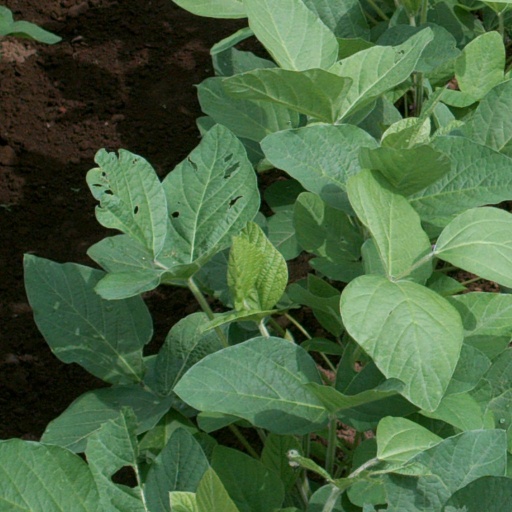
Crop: soybean